Patrick Murphy (Pennsylvania politician)

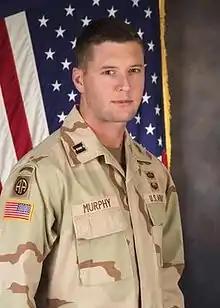
CPT Patrick Murphy in 2003.

Murphy attended The JAG School and entered U.S. Army JAG Corps. In 2000, Murphy went on active duty in the Army, serving as a judge advocate and then joining the military faculty at the U.S. Military Academy at West Point, where he taught constitutional law. He has also lectured at the U.S. Air Force Academy, the International Institute for Humanitarian Rights in Sanremo, Italy, and at Widener University. After the attacks of September 11, 2001, Murphy volunteered for overseas deployment, serving in Bosnia (2002) and in Baghdad during the Iraq War (2003–04).